Milanese Baroque

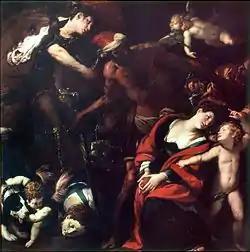
Il Cerano, Giulio Cesare Procaccini, Il Morazzone – "The painting by three hands" (1625), Pinacoteca di Brera

The first structure was the library in 1609; at the time of its opening it counted fifteen thousand manuscripts and thirty thousand printed works, many of which had previously belonged to Cardinal Borromeo's vast private collection, which included items from Europe and Asia: it was one of the first public libraries in Europe, and the library activity was complemented by a printing works and a school for the study of classical and oriental languages; this was the first step towards the creation of the Ambrosiana's vast cultural and museum centre.